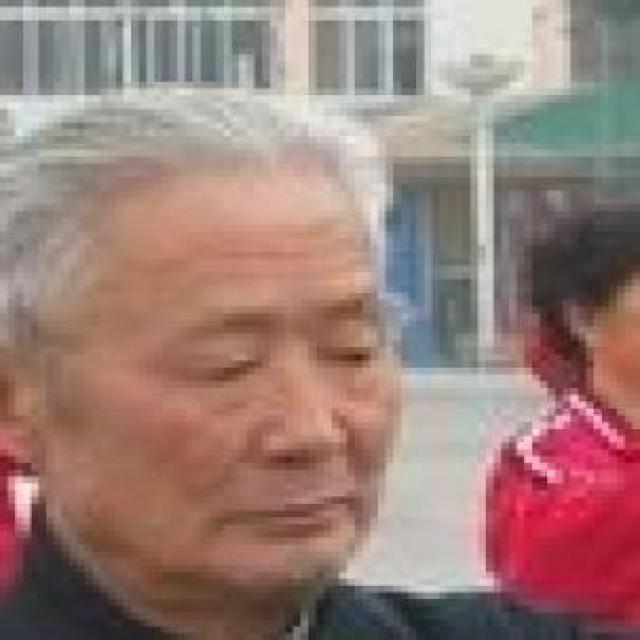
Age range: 65+